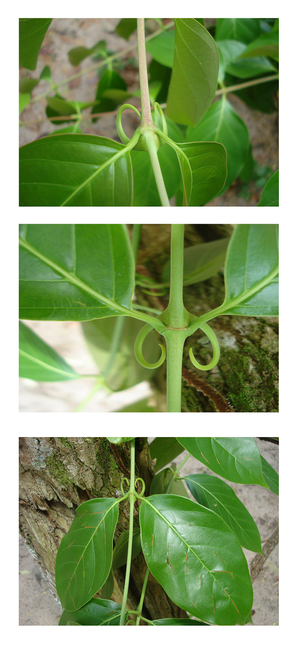
Uncaria tomentosa, dite « Liane du Pérou », est une espèce de liane de la famille des Rubiaceae, originaire du Pérou. Elle pousse sur les terres vierges de la forêt amazonienne, mais aussi sur des terres de culture suffisamment reposées.